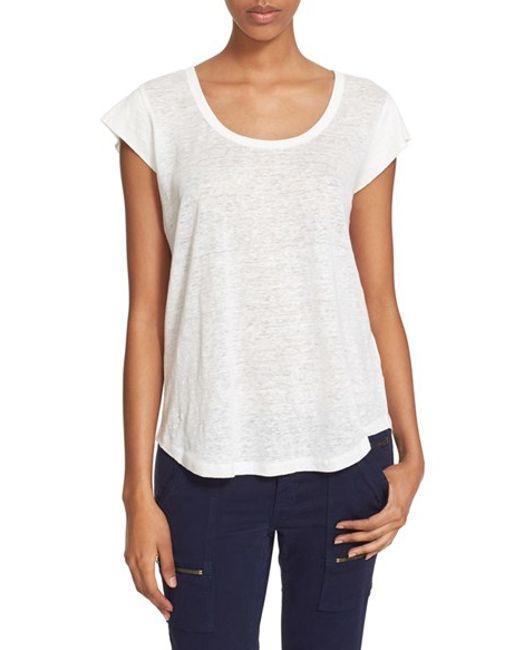
weißes lässiges Baumwoll-T-Shirt mit Rundhalsausschnitt und kurzen Ärmeln